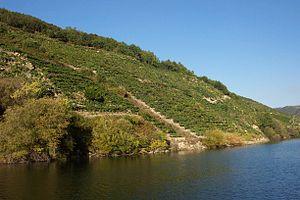
Le vignoble de Galice produit des vins blancs secs, frais et aromatiques, à base du cépage Albariño. La DO la plus réputée est Rias Baixas.